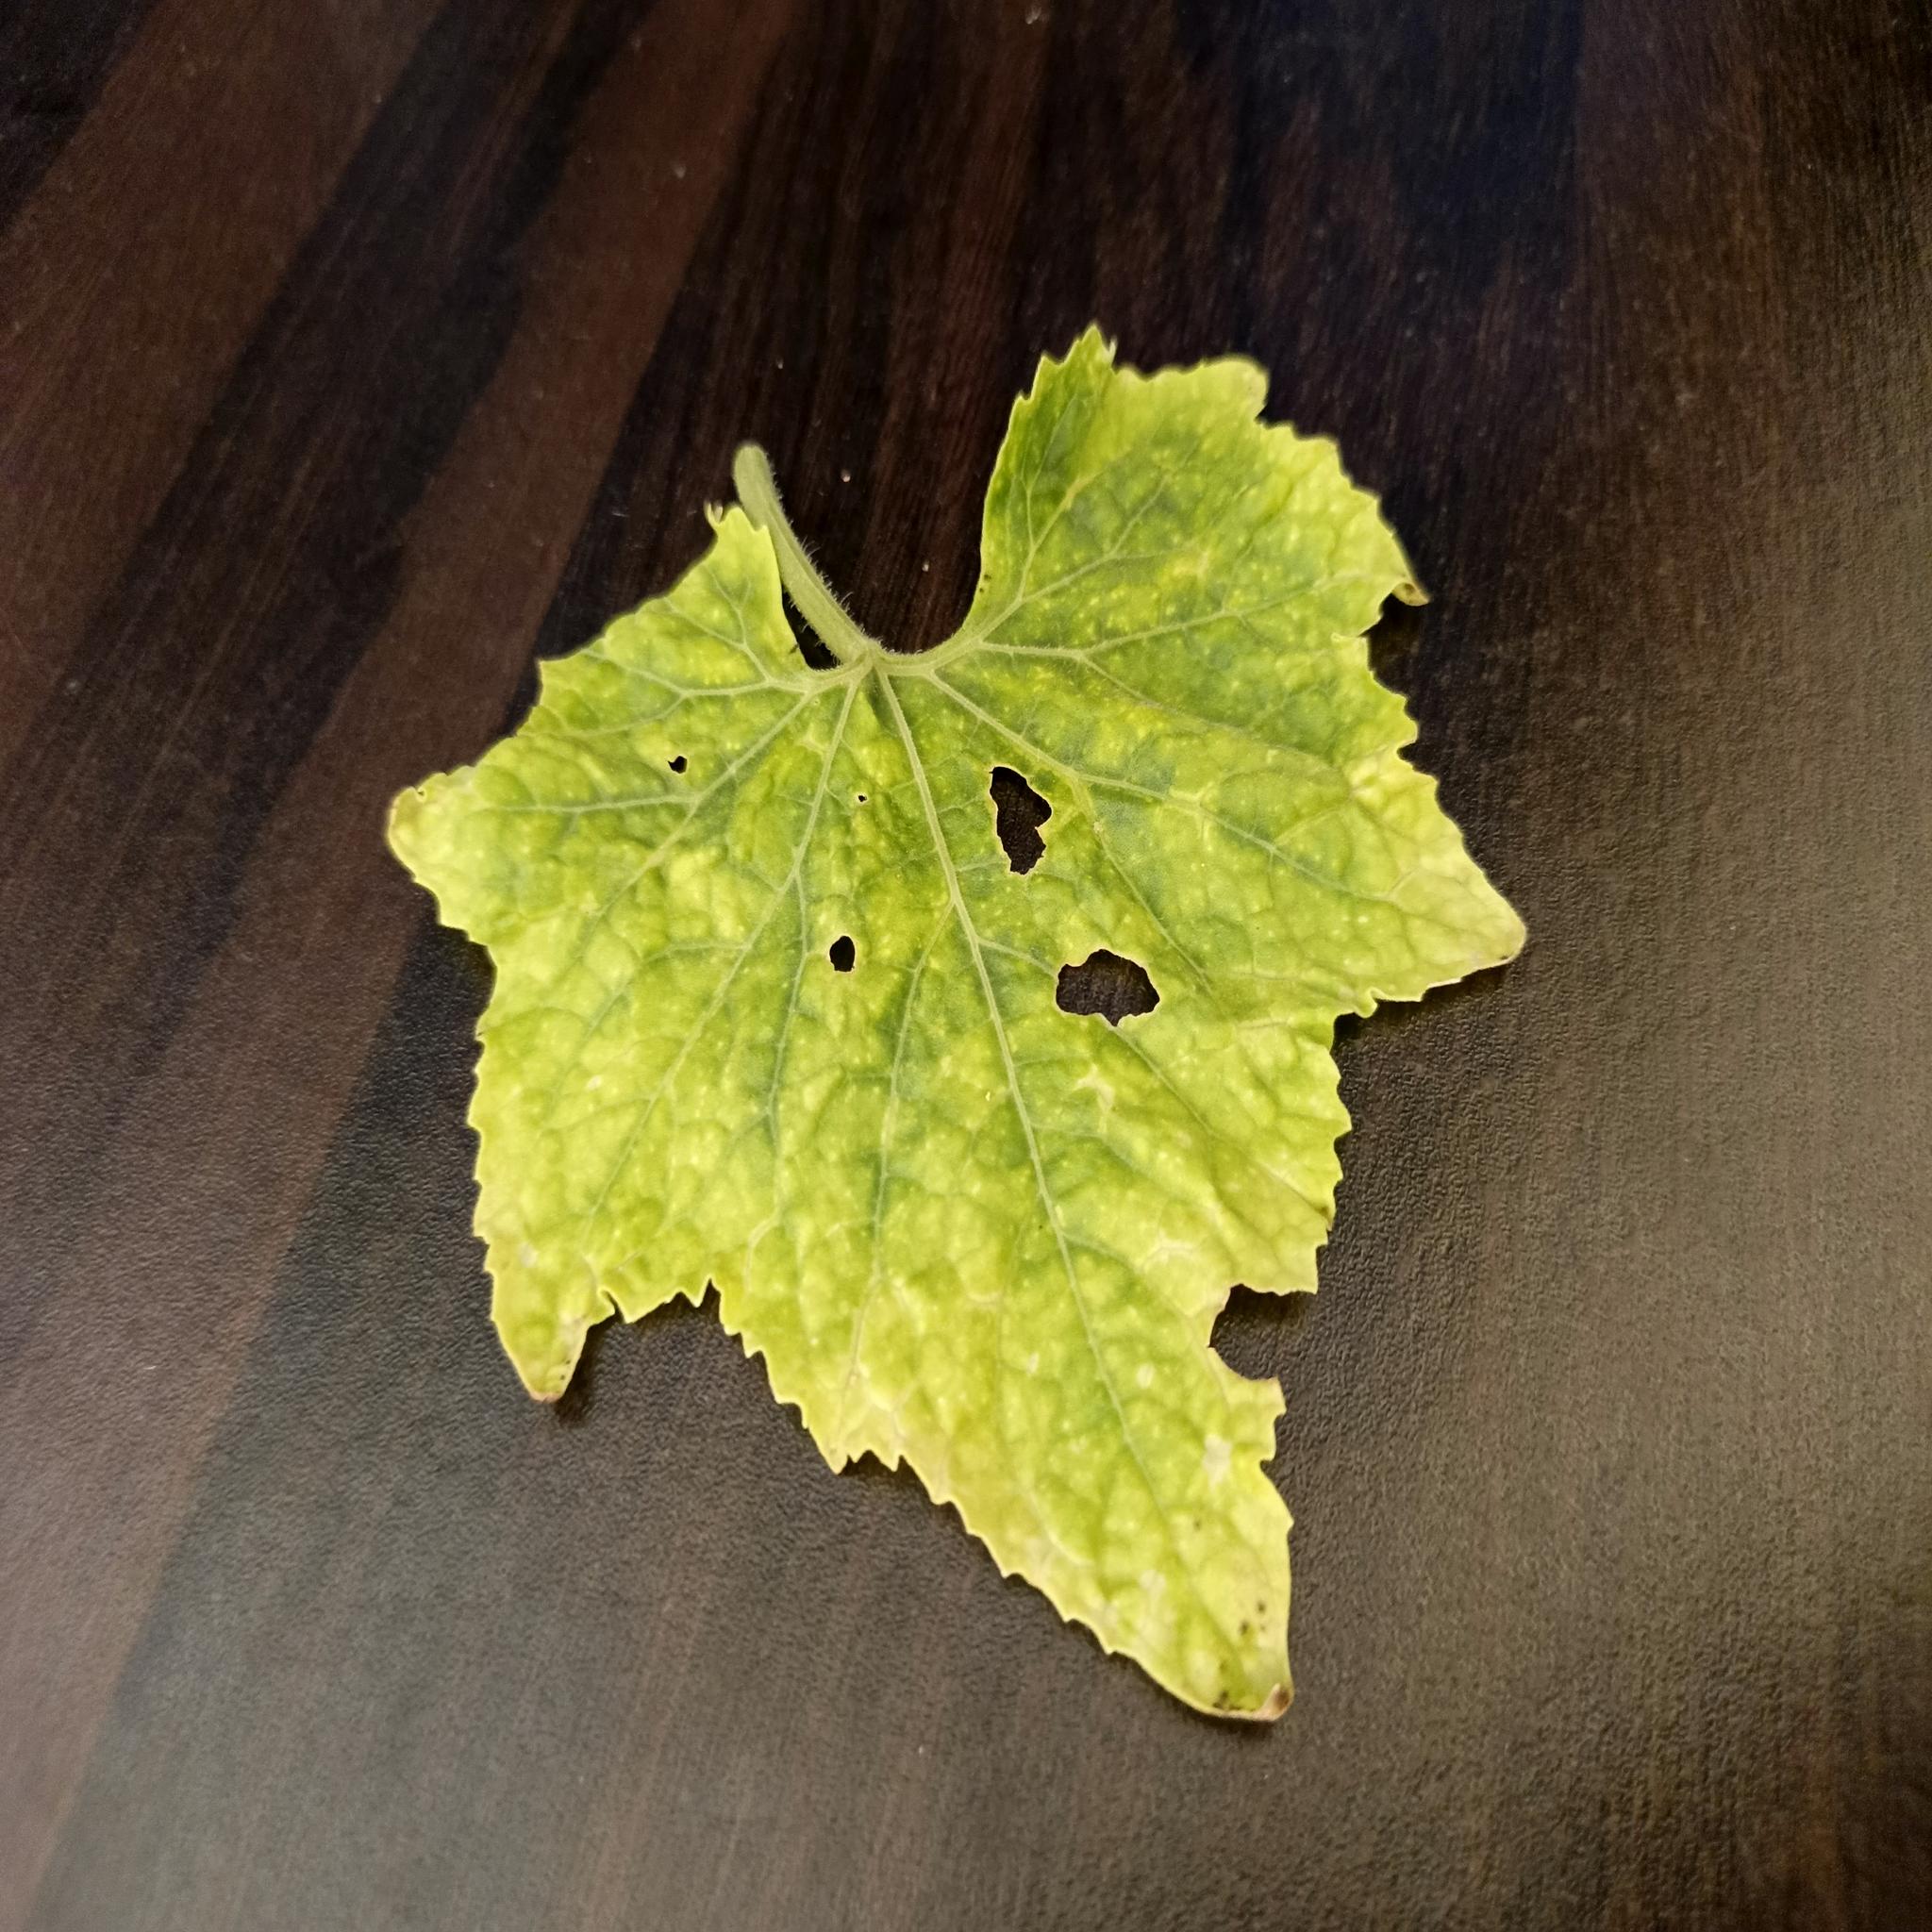
Label: Downy mildew